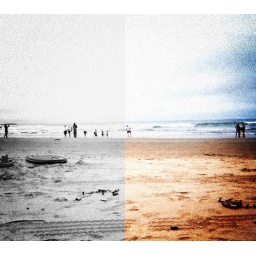
Pismo's gray sky in color